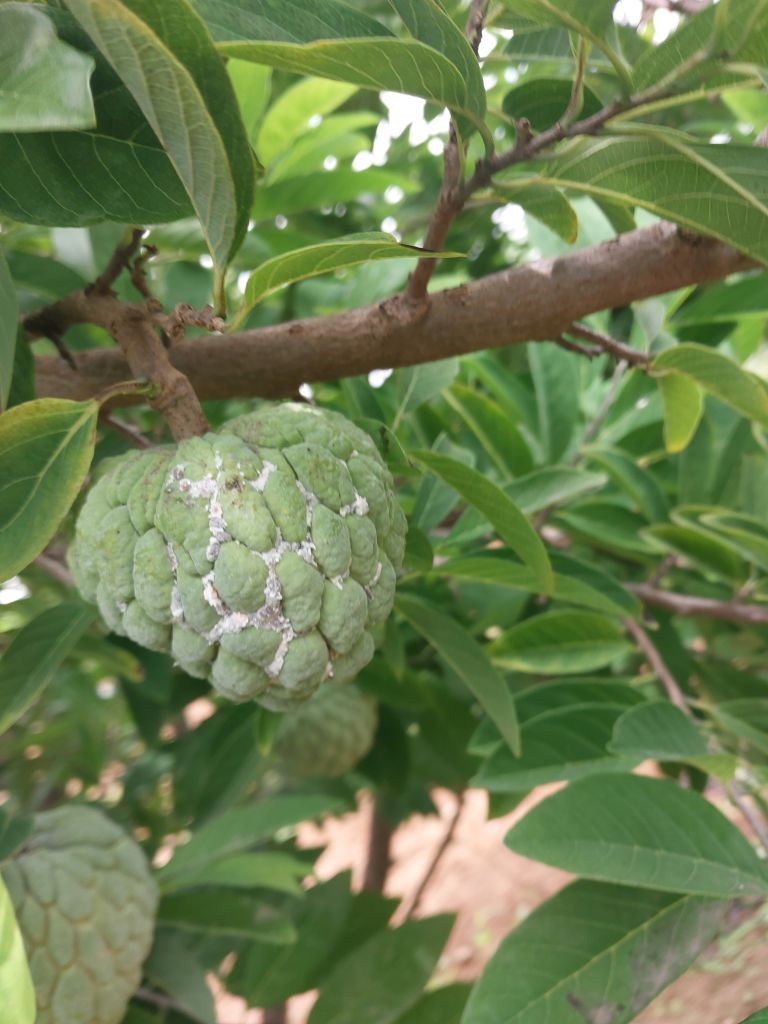
Disease label: Mealy Bug